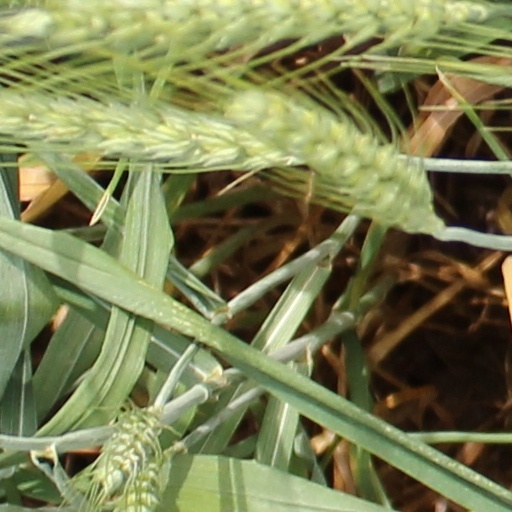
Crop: wheat